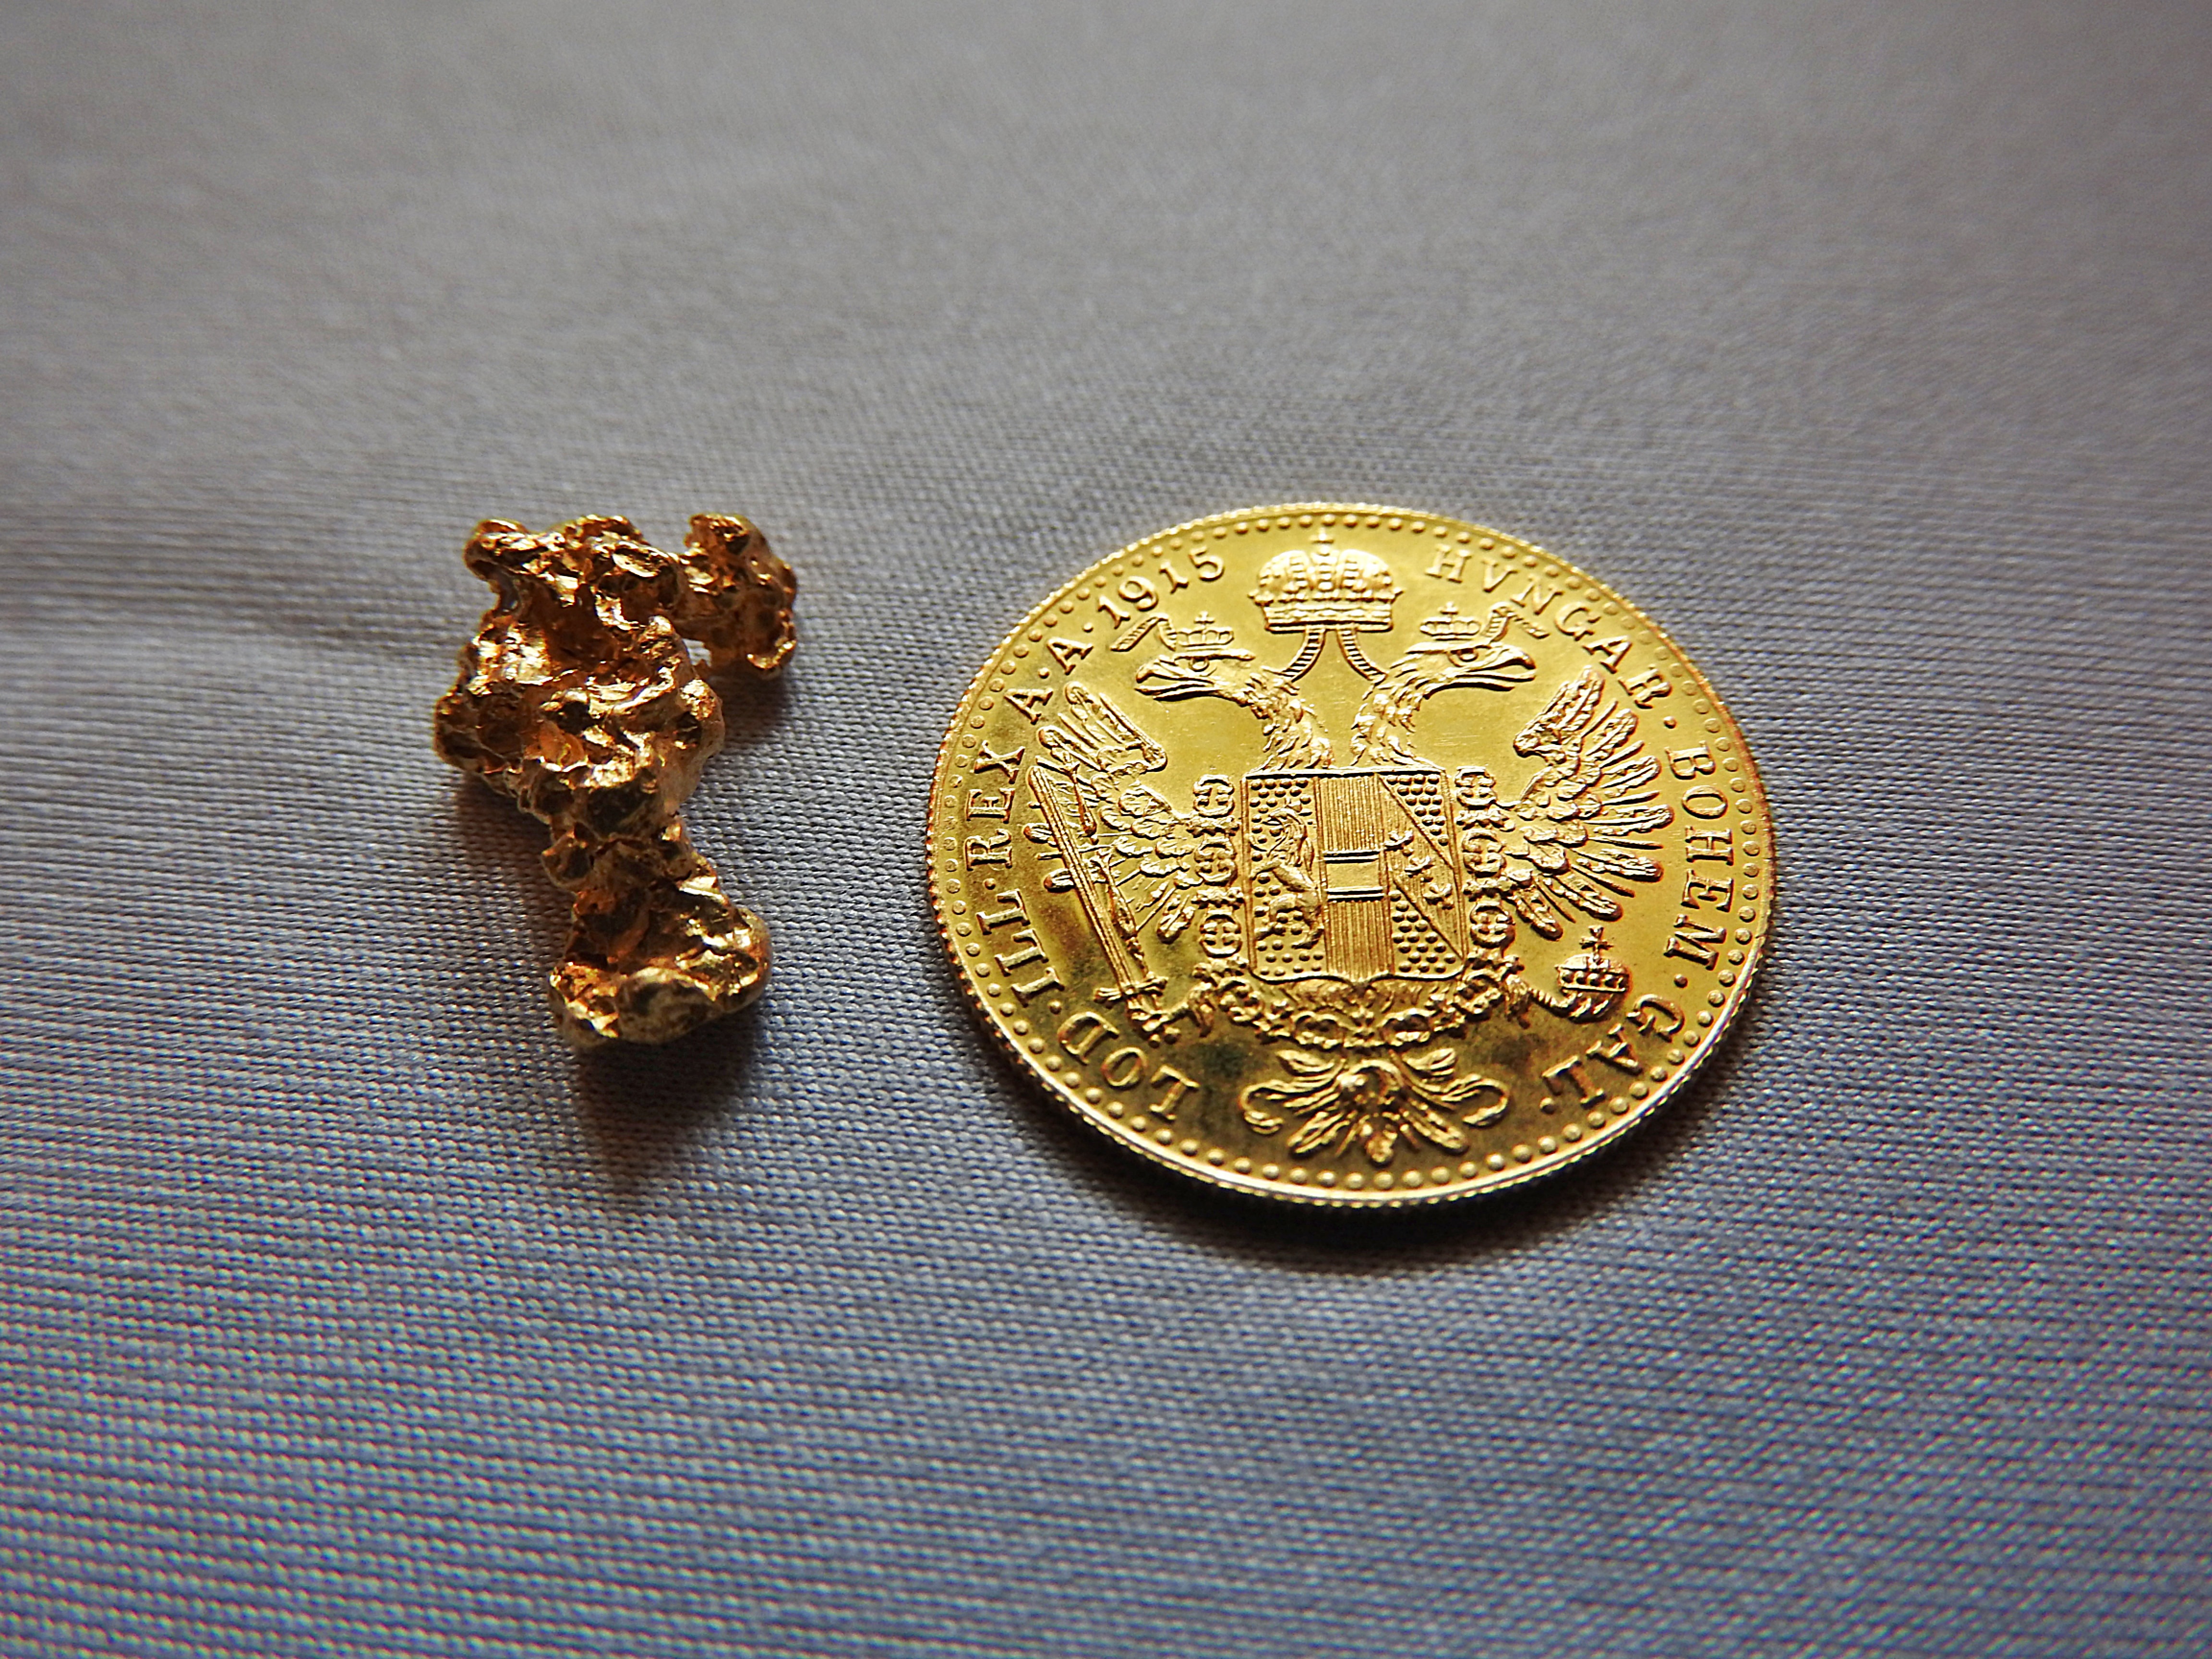
metal, money, material, jewellery, gold, brass, currency, coin, award, nugget, gold coin, locket, golddukat, gold nugget, natural gold, fashion accessory